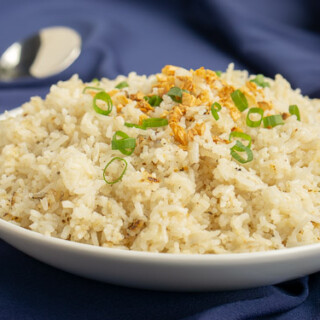
Dish: fried_rice